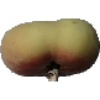
Label: peach_flat